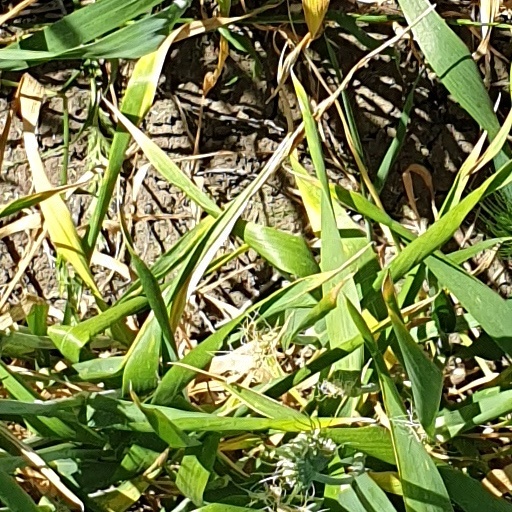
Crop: wheat